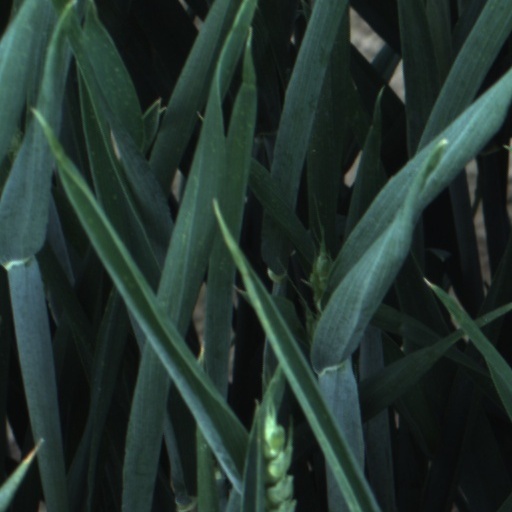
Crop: wheat